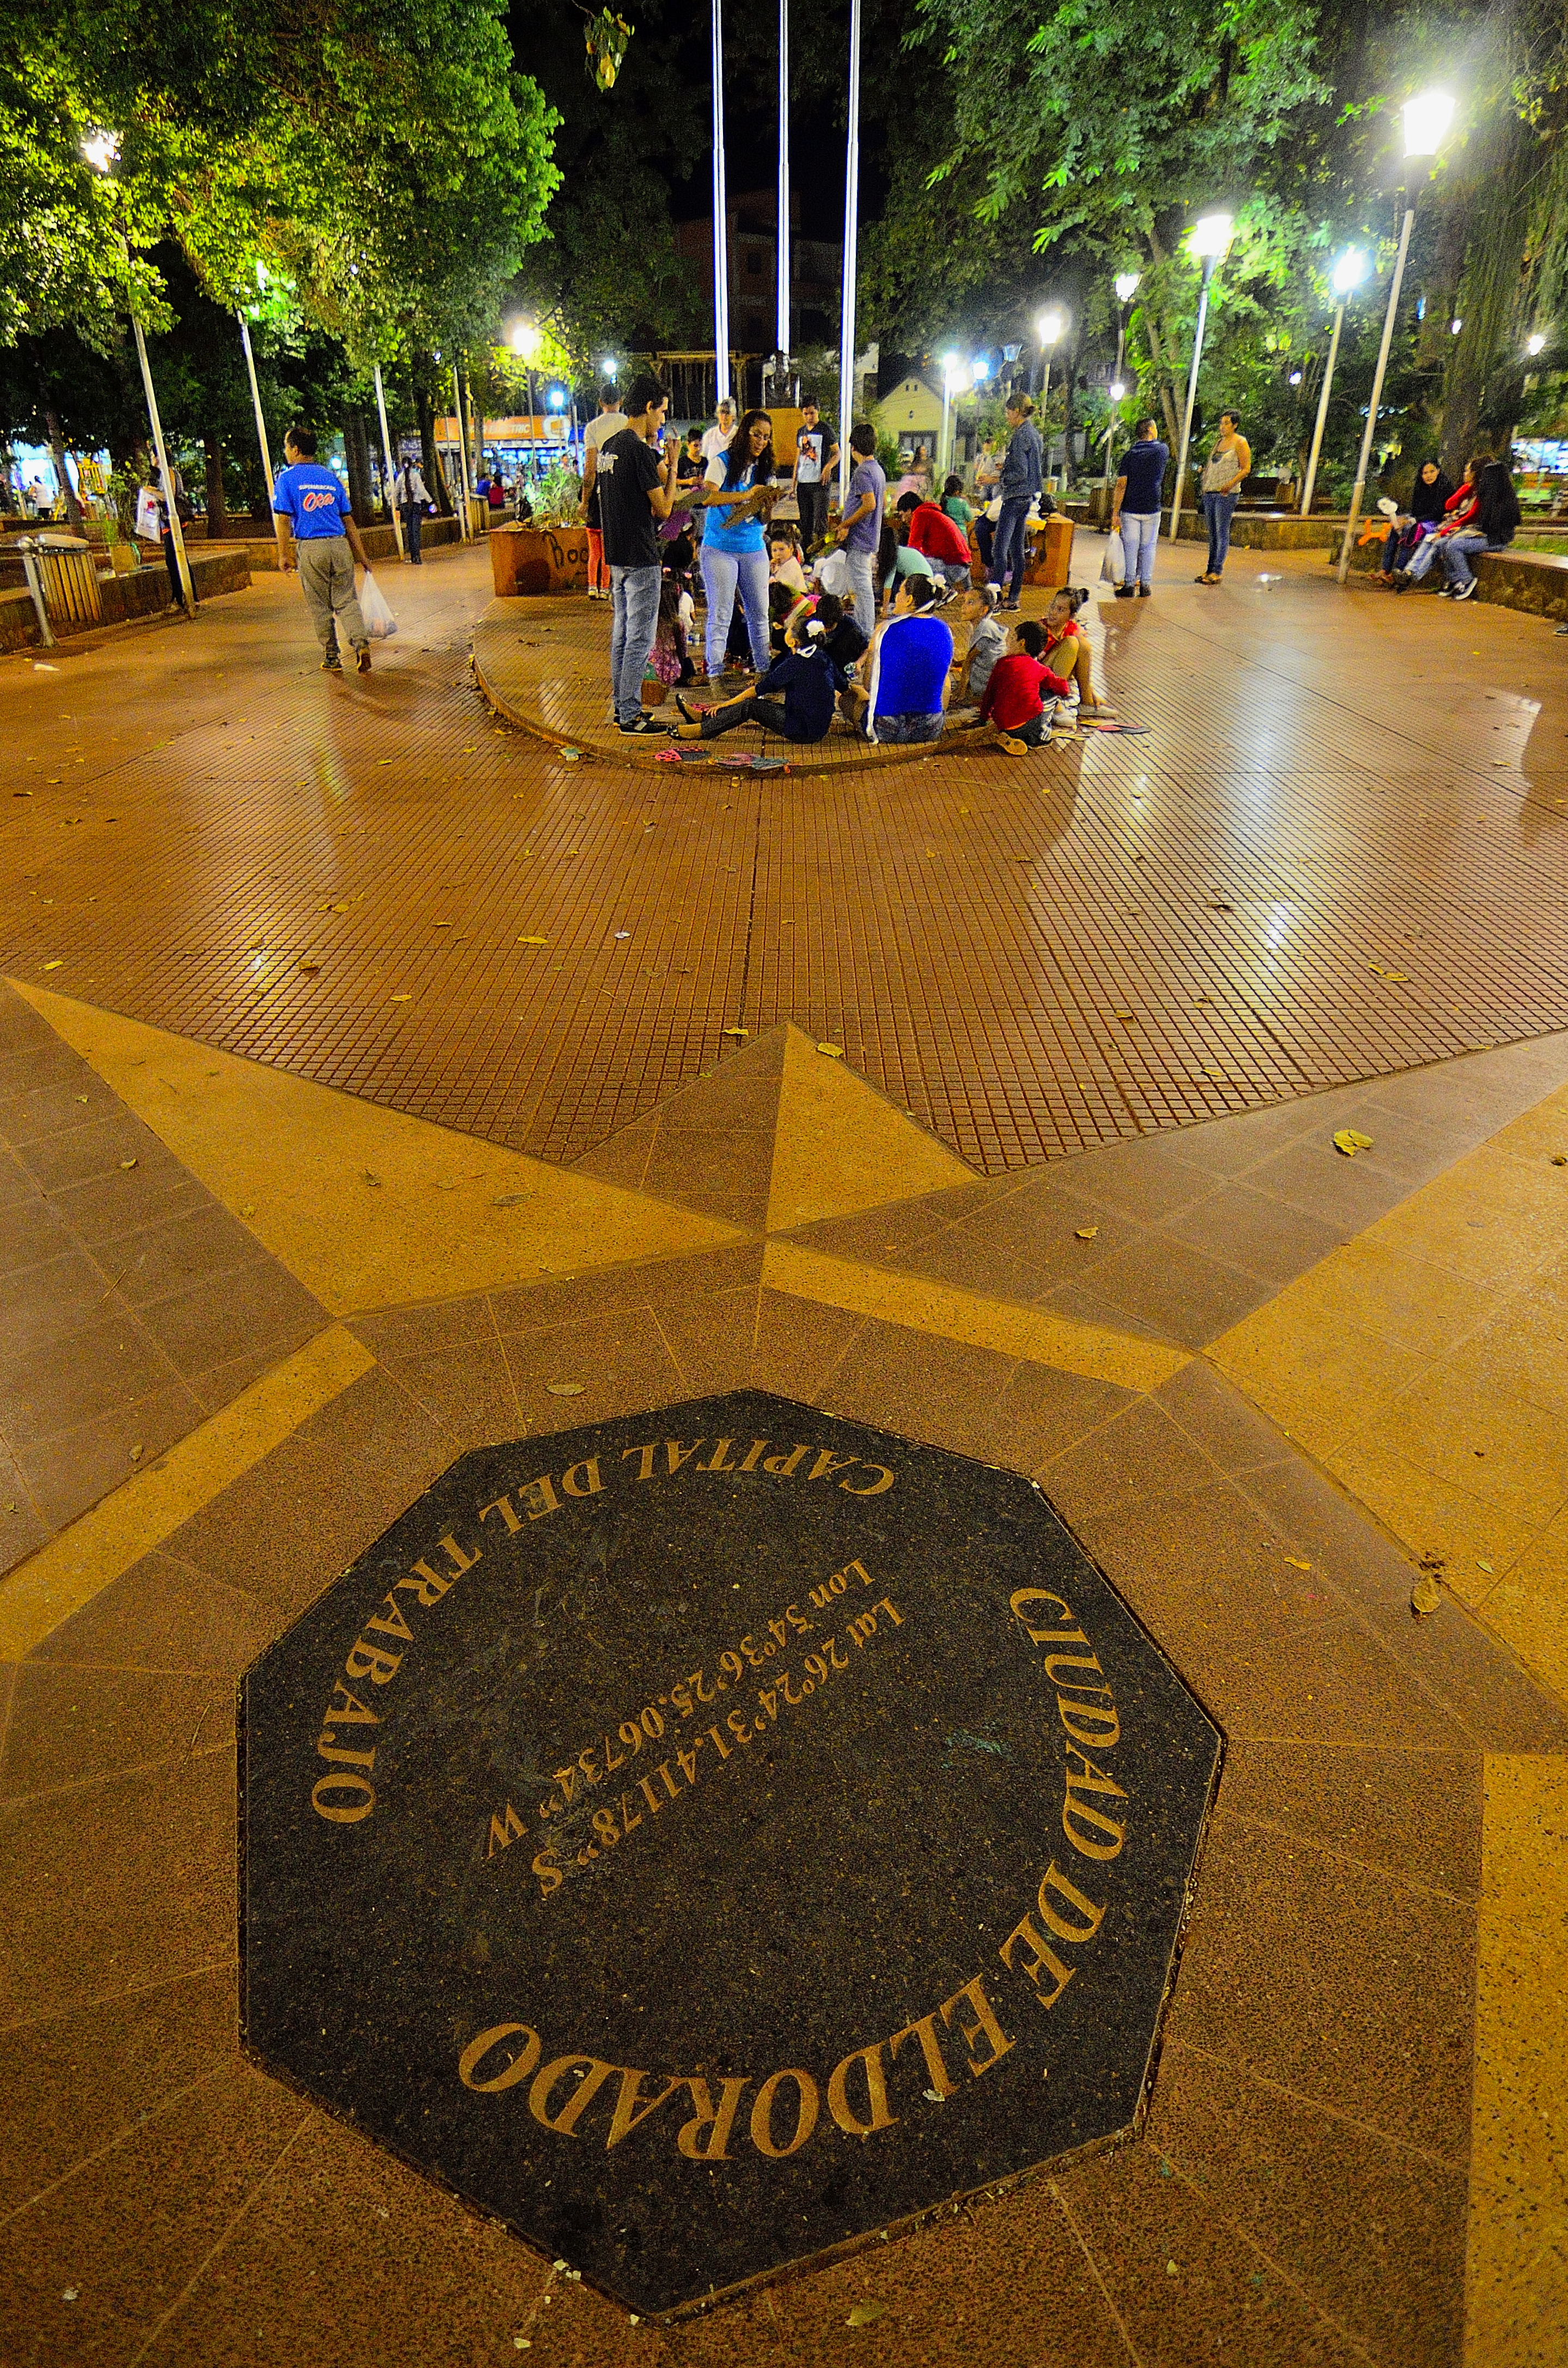
night, plaza, mujer, eldorado, misiones, sarmiento, diadelamujer